Turin Massacre (1864)

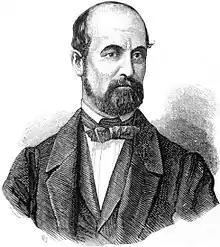
Giovanni Lanza

On January 31 Lanza submitted his resignation, which was withdrawn only upon the king's intervention.